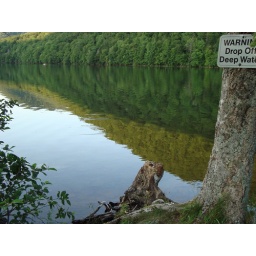
The two little rings in the water are fish eating insects. Of which there were MANY. *scratch, scratch*